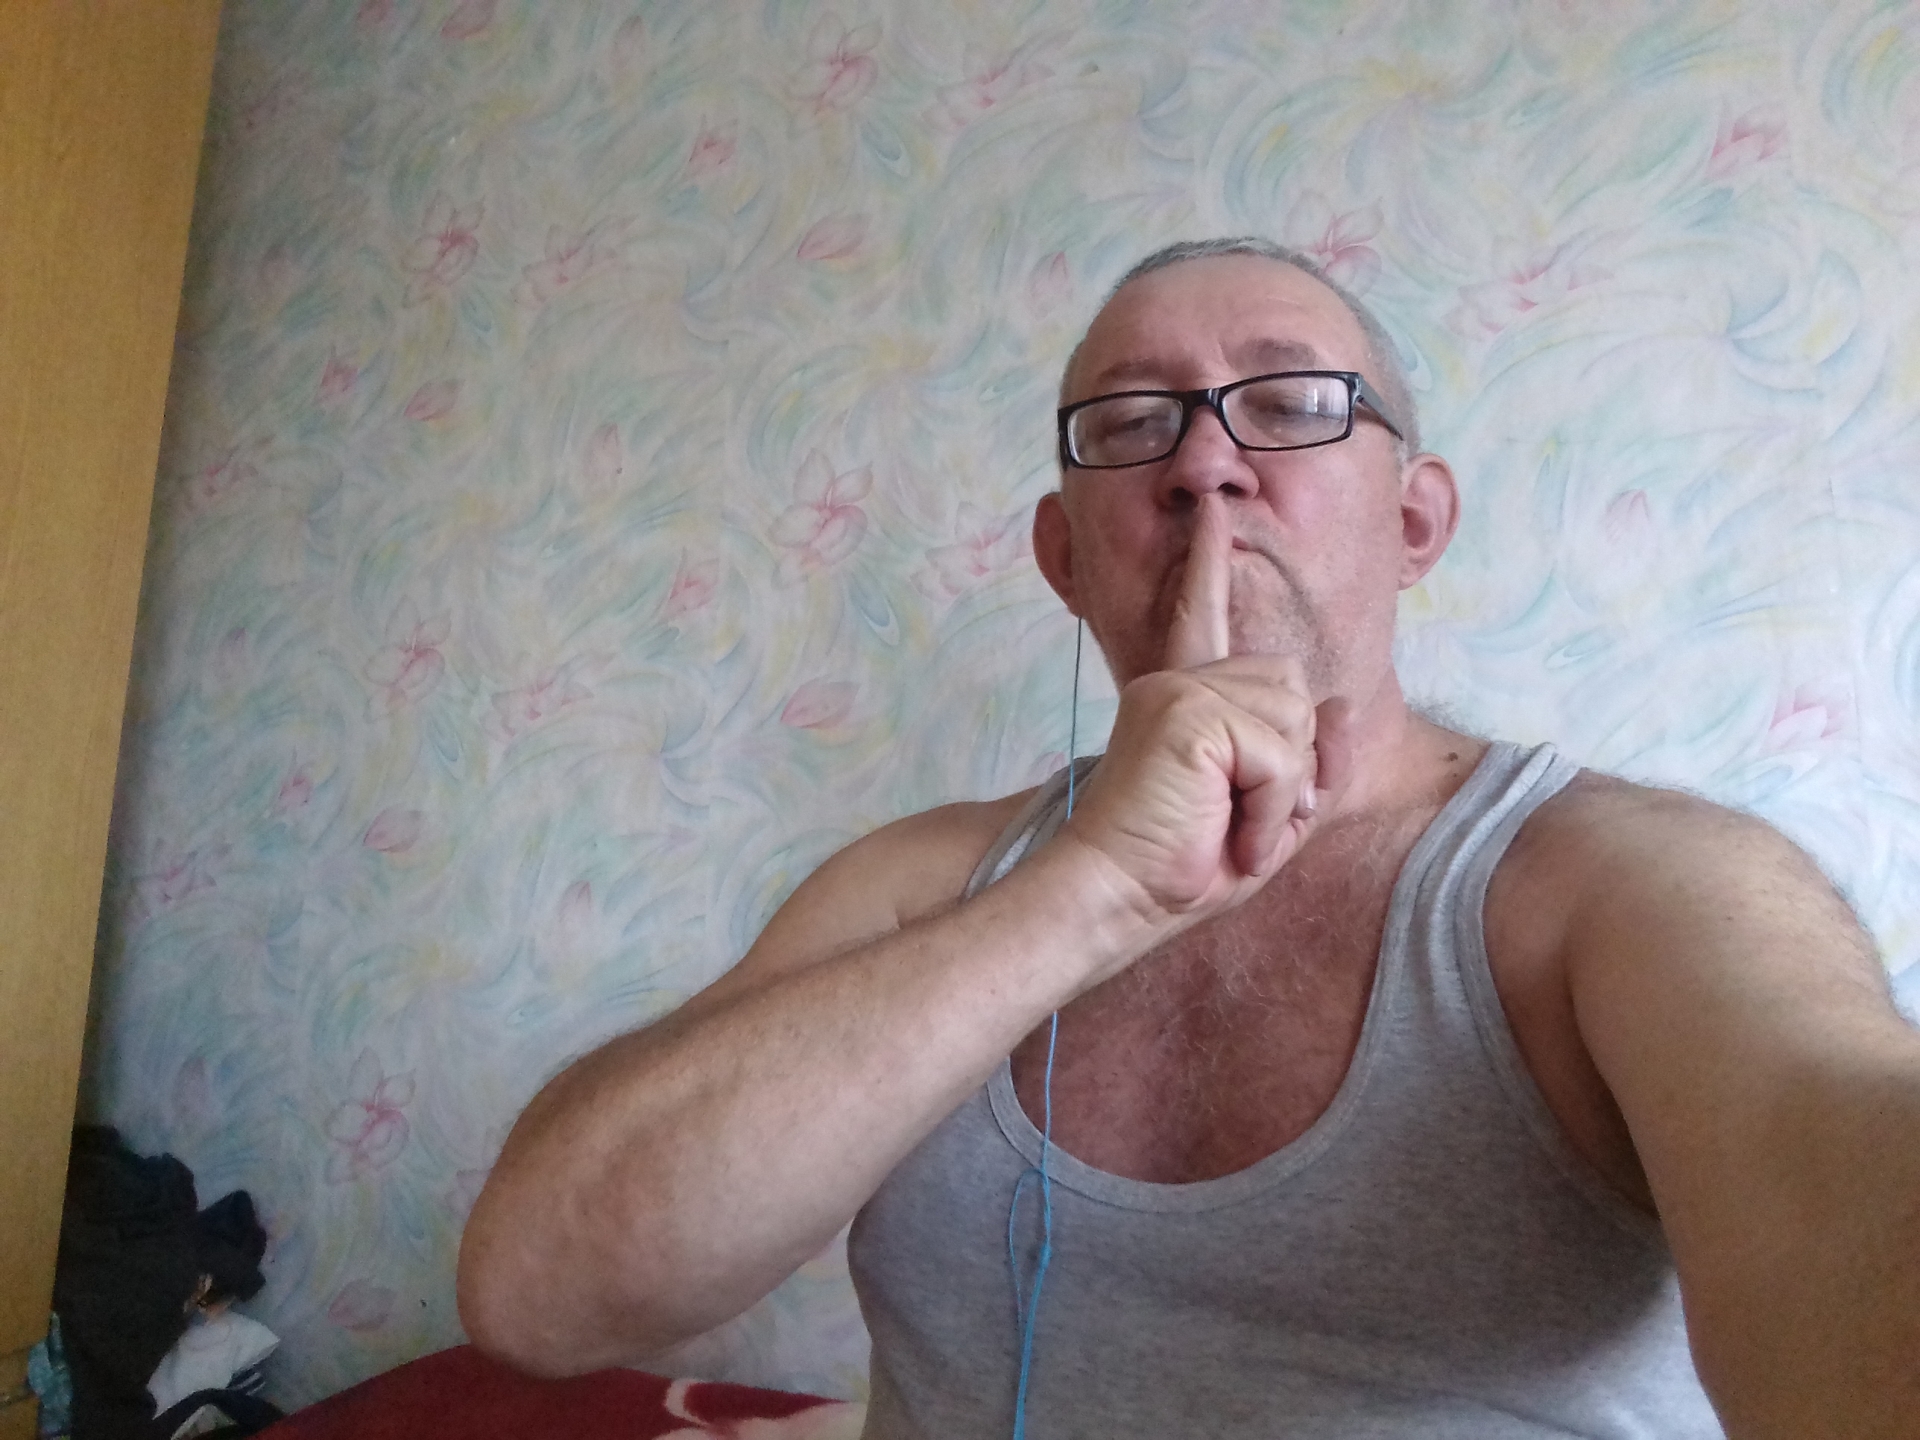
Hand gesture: mute